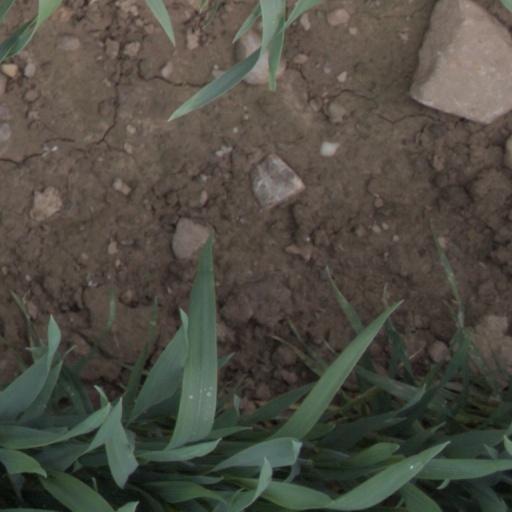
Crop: wheat